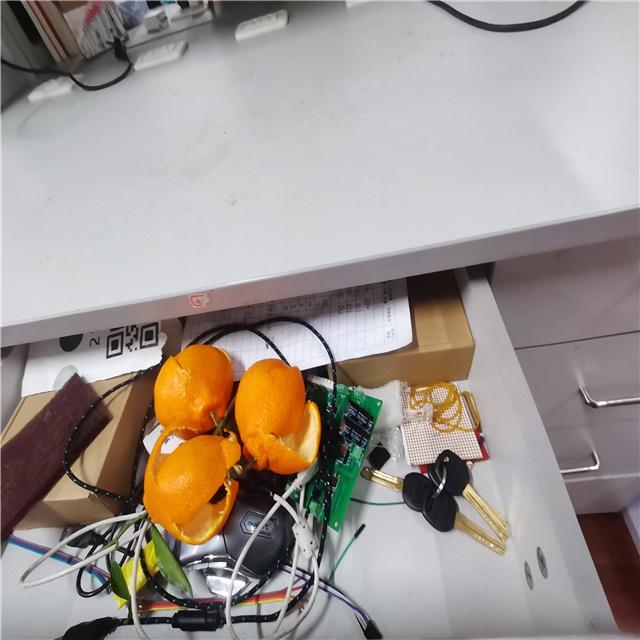
Label: peels